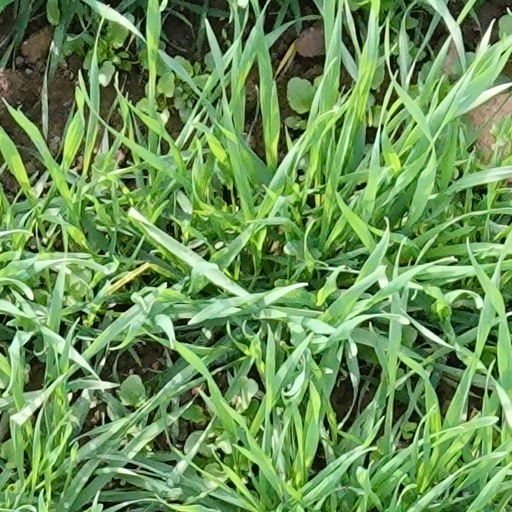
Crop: wheat